WCWA World Light Heavyweight Championship

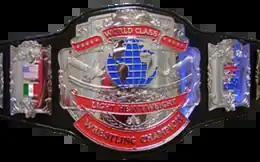
The championship belt

The WCWA Light Heavyweight Championship was a professional wrestling championship promoted by the Dallas–Fort Worth metroplex area-based World Class Wrestling Association (WCWA) promotion from September 13, 1987 until May 1989. The championship was for wrestlers under pounds, the maximum limit of the "Light Heavyweight" division at the time. As it is a professional wrestling championship, it is won not by actual competition, but by a scripted ending to a match.